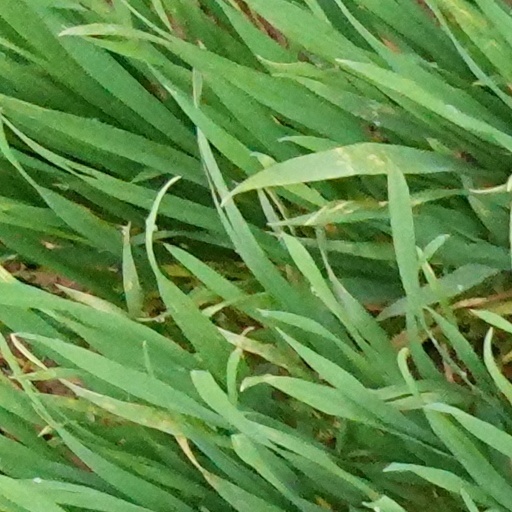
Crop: wheat